Hieromartyr

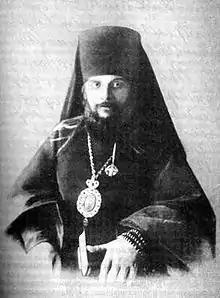
Hieromartyr Hermogen of Tobolsk

In the Eastern Orthodox and Oriental Orthodox tradition, a hieromartyr is a martyr (one who dies for his beliefs) who was a bishop or priest.